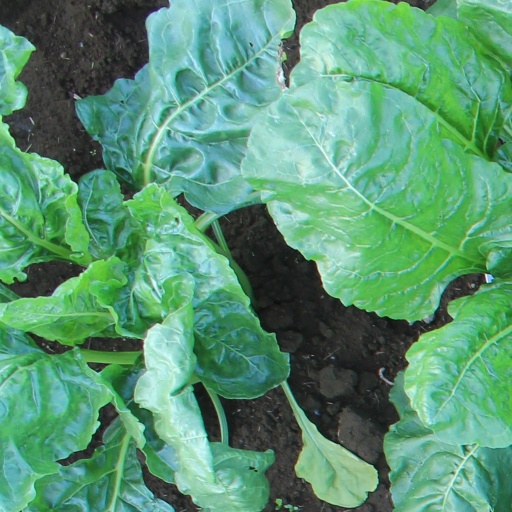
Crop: sugar beet